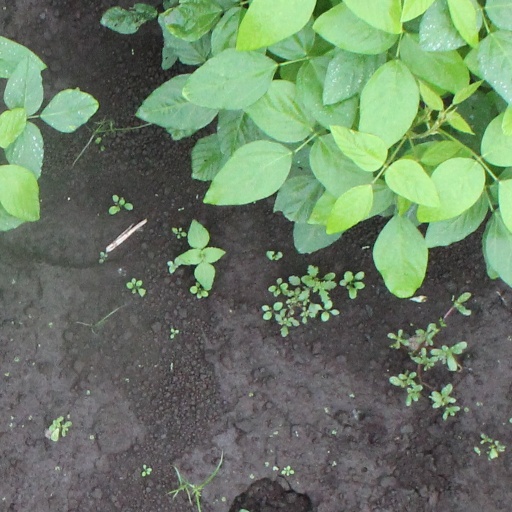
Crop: soybean